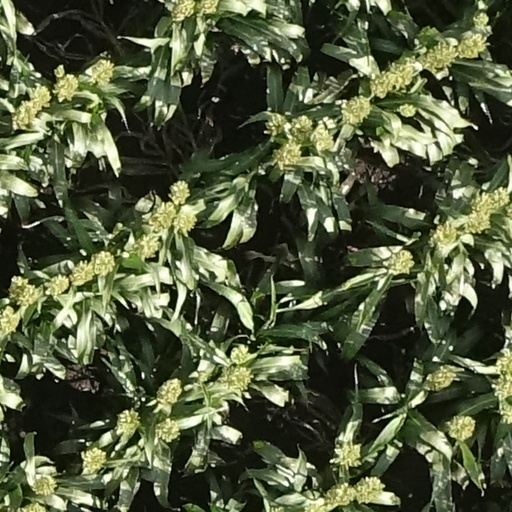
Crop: sorghum